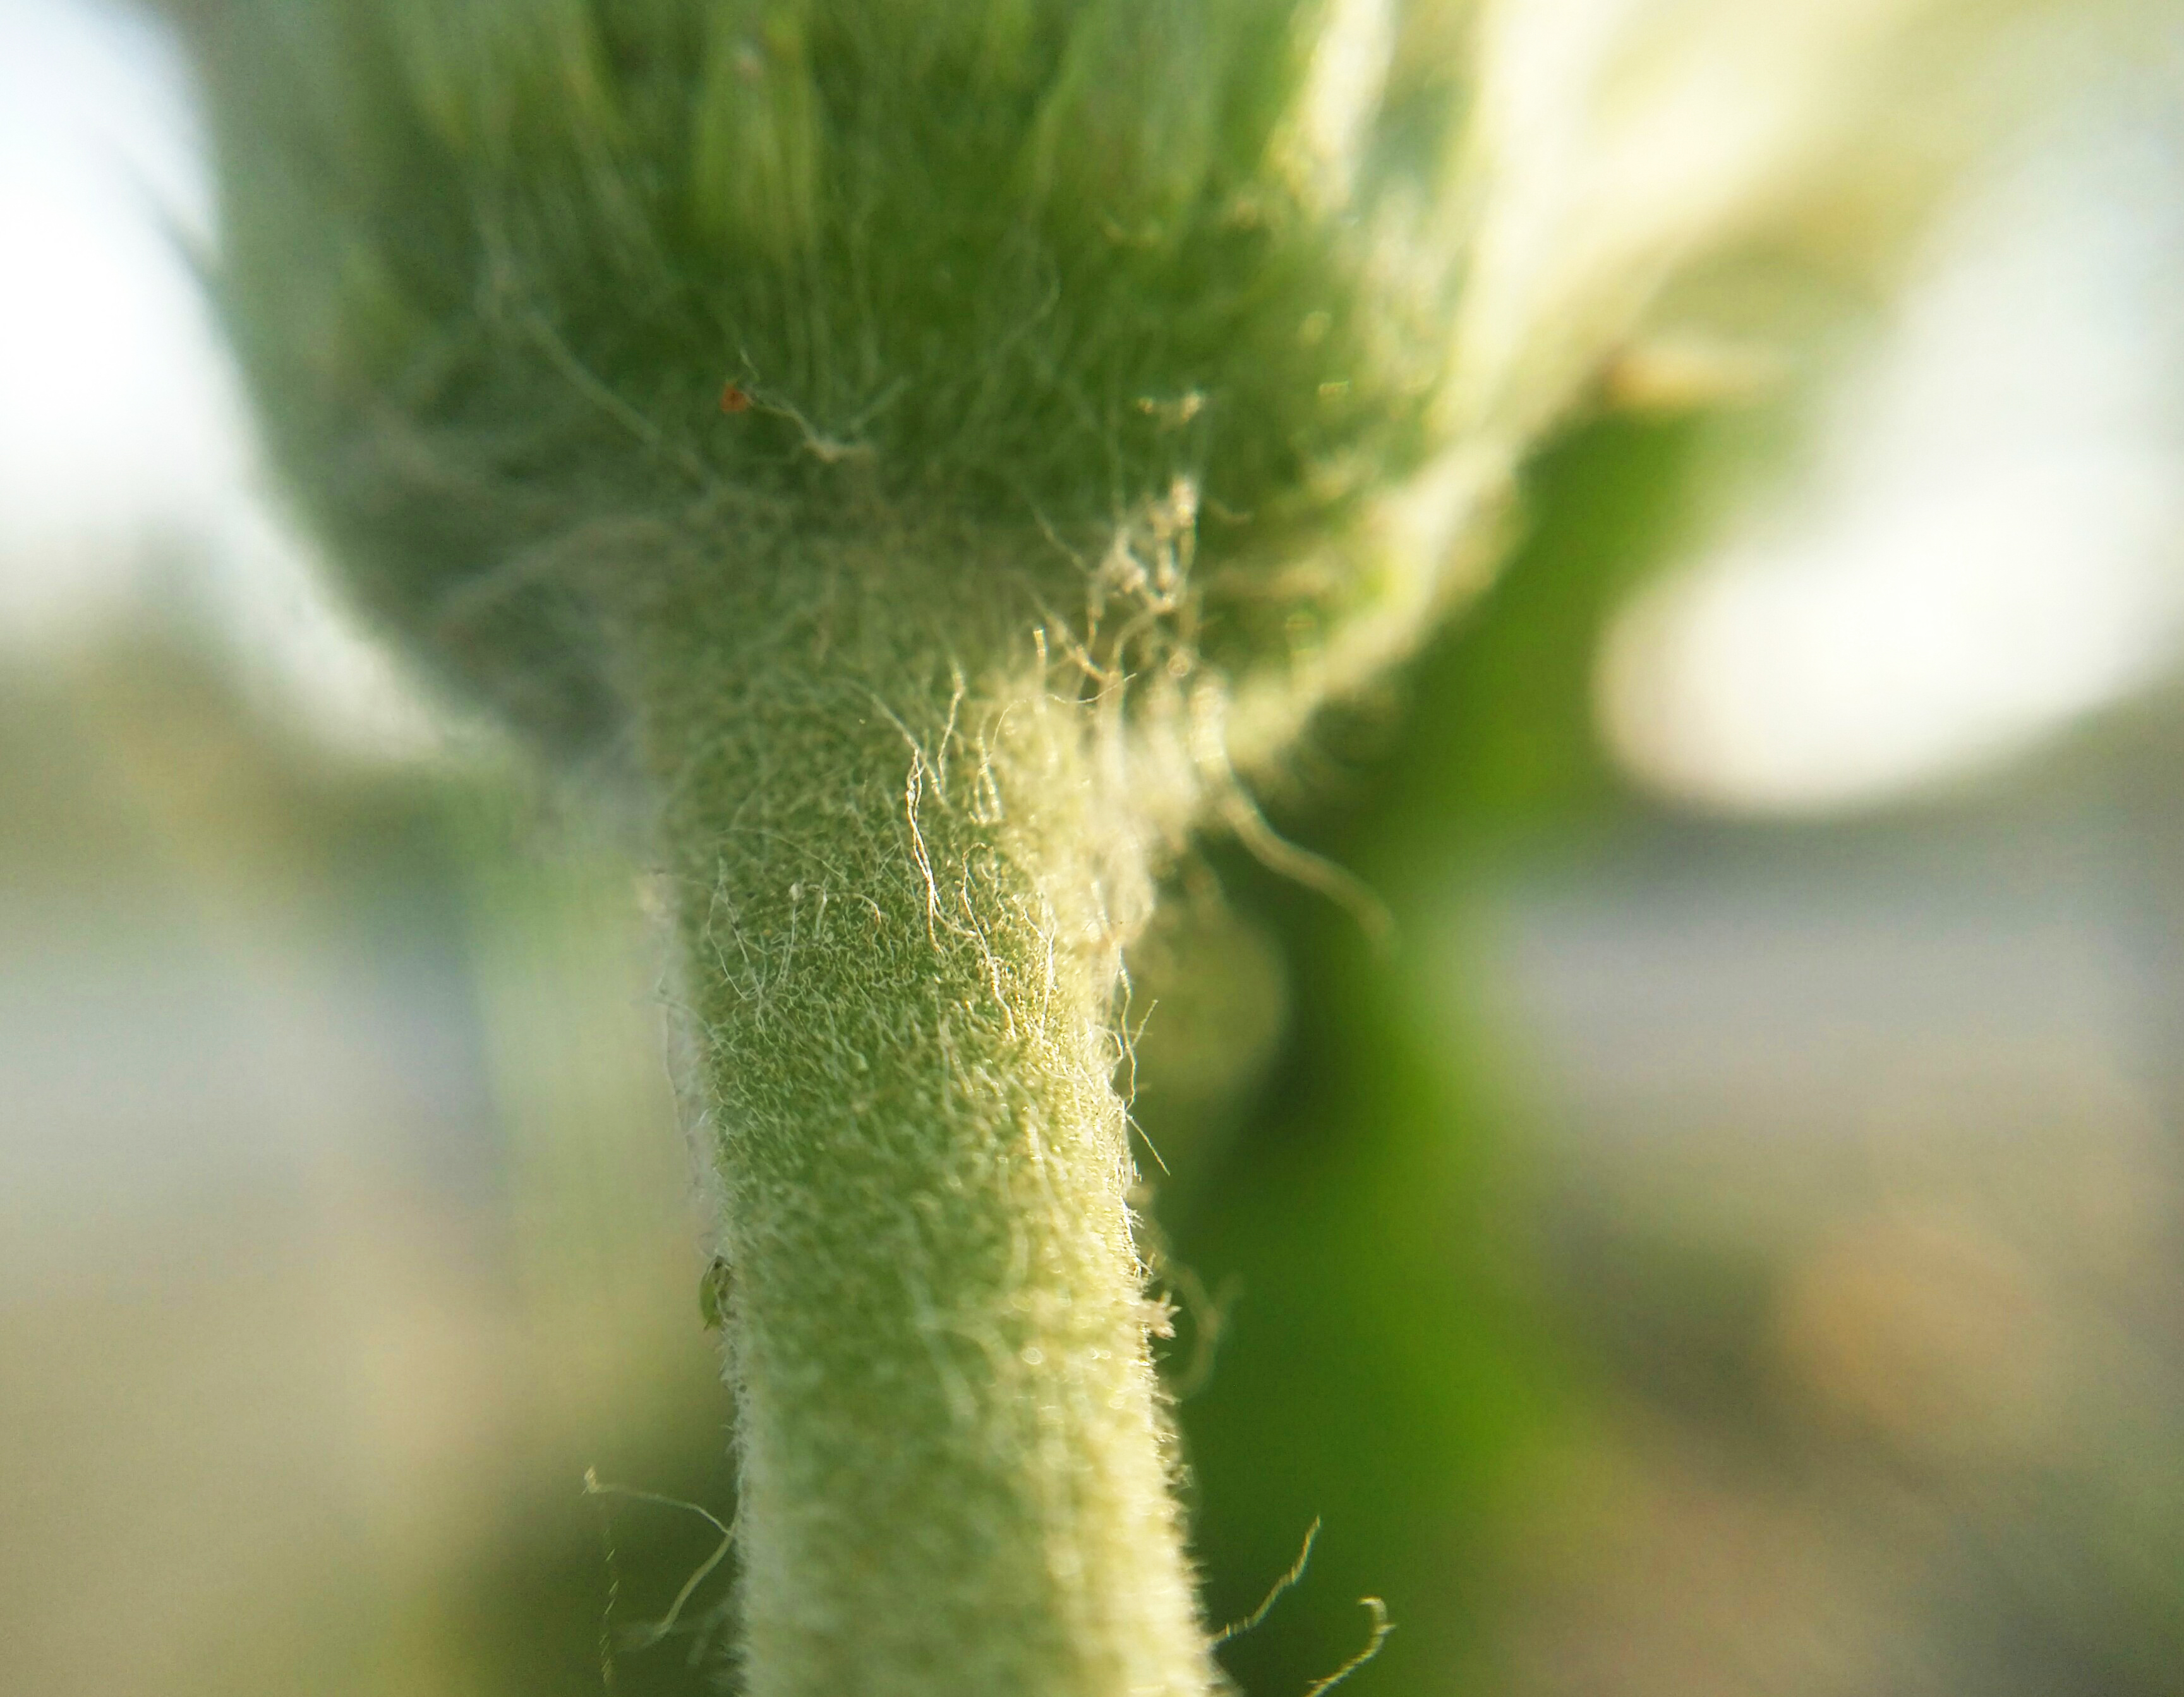
nature, green, close up, plant stem, plant, leaf, botany, macro photography, flower, terrestrial plant, photography, annual plant